Vukolaj Radonjić

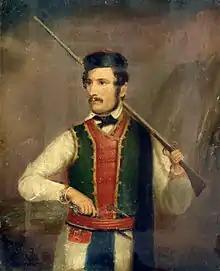
"The Last Montenegrin Guvernadur Vukolaj Radonjić" (painting by Adam Stefanović)

Vukolaj Radonjić (1765 – 29 May 1832) was the last Montenegrin "guvernadur".